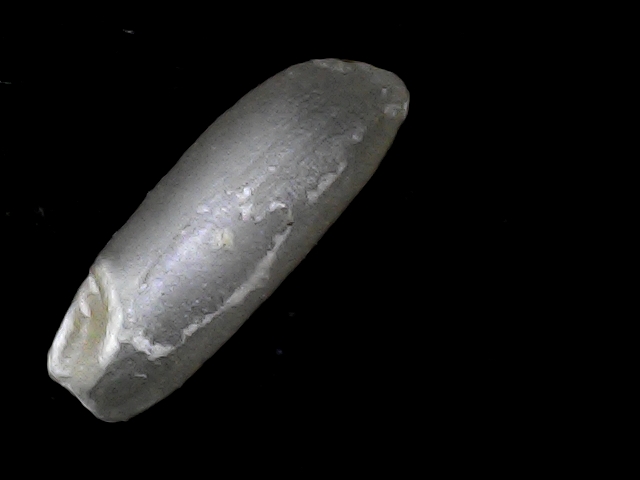
Rice variety: BD49